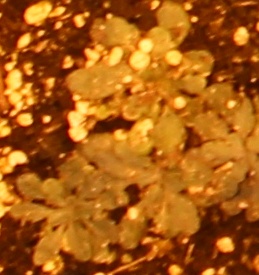
Label: Horseweed